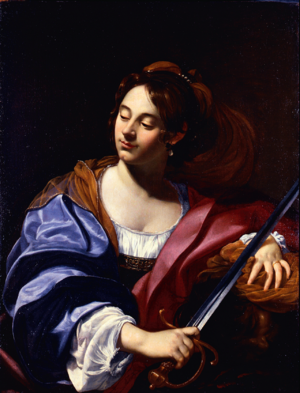
Virginia Vezzi est une peintre italienne du XVIIᵉ siècle.